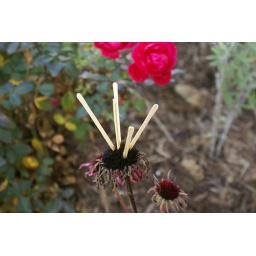
This unusual flower was found in the flower garden around the giant limestone table for 2. A very unusual speciman.